Geraldine Ferraro

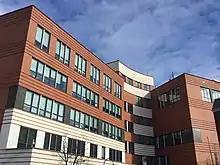
P.S. 290Q Geraldine Ferraro Campus in Queens.

On November 6, Mondale and Ferraro lost the general election in a landslide. They received only 41 percent of the popular vote compared to Reagan and Bush's 59 percent, and in the Electoral College won only Mondale's home state of Minnesota and the District of Columbia. The ticket even lost Ferraro's congressional district, which had long been one of the more conservative districts in New York City; it tended to vote Republican in presidential races. Ferraro's presence on the ticket had little measurable effect overall. Reagan captured 55 percent of women voters and about the same share of Catholic voters, the latter being the highest level yet for a Republican presidential candidate. Of the tenth of voters who decided based on the vice-presidential candidates, 54 percent went to Mondale–Ferraro, establishing that Ferraro provided a net gain to the Democrats of 0.8 percent. Reagan's personal appeal and campaign themes of prosperity and "It's morning again in America" were quite strong, while Mondale's liberal campaign alienated Southern whites and northern blue-collar workers who usually voted Democratic. Political observers generally agree that no combination of Democrats could have won the election in 1984. Mondale himself would later reflect that "I knew that I was in for it with Reagan" and that he had no regrets about choosing Ferraro.